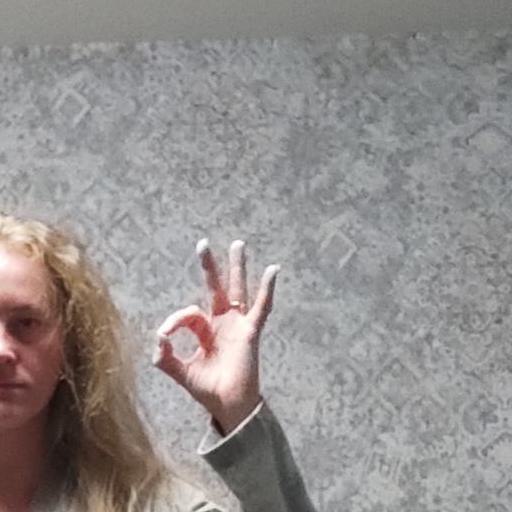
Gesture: ok